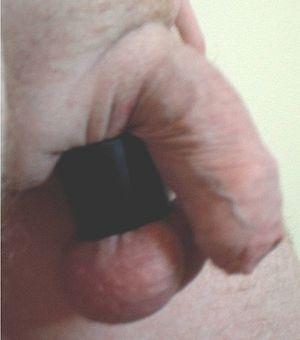
Un ballstretcher.
La torture des organes génitaux masculins désigne un ensemble de procédés appliqués en particulier par les adeptes de BDSM, qu'il s'agisse de brûlures infligées aux organes génitaux masculins par de la cire chaude, de « fessée » administrée aux mêmes organes, d'écrasement des testicules, de flagellation des parties génitales, de sondage urétral, d'électro-stimulation érotique voire d'électro-torture, de chatouillements, de coups de pieds sur les testicules, etc. Cet article présente les tortures les plus connues ainsi qu'un cas particulier qui s'y rattache : le tamakeri japonais.